Sisu K-50SS

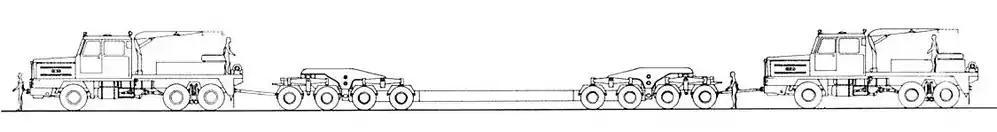
The initial transportation solution plan: one K-50SS pulling while another one is pushing.

When coming to 21st century, the K-50SS was not in active use any more but stored in a garage at Pirttikoski power plant. It was restored to its original outfit little by little and presented in various vintage vehicle meetings, until Kemijoki Oy gave the Sisu to Oulu Automobile Museum in 2006.